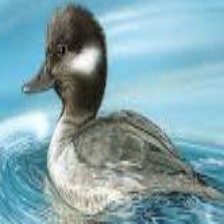
Species: BUFFLEHEAD
Scientific name: BUCEPHALA ALBEOLA
ImageNet parent category: drake